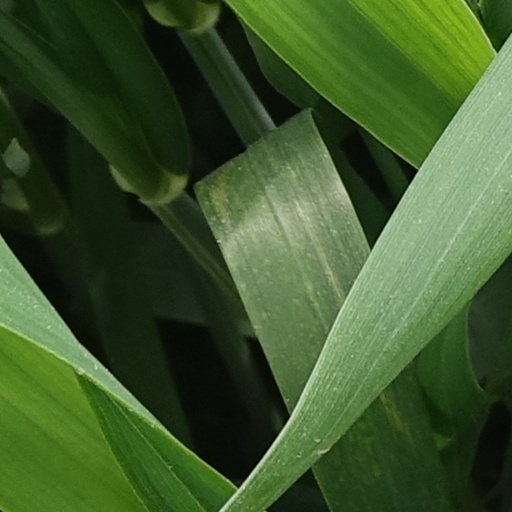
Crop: wheat